Javad Nekounam

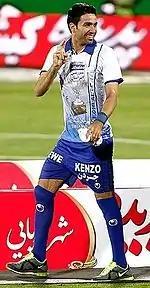
Nekounam celebrating Esteghlal's 2012–13 league title

Midway through the 2017–18 season, Nekounam became the manager of F.C. Nassaji Mazandaran. His team won 23 points from his nine games in charge, and were promoted to the Persian Gulf Pro League after a 24-year absence.